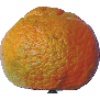
Label: Mandarine 1